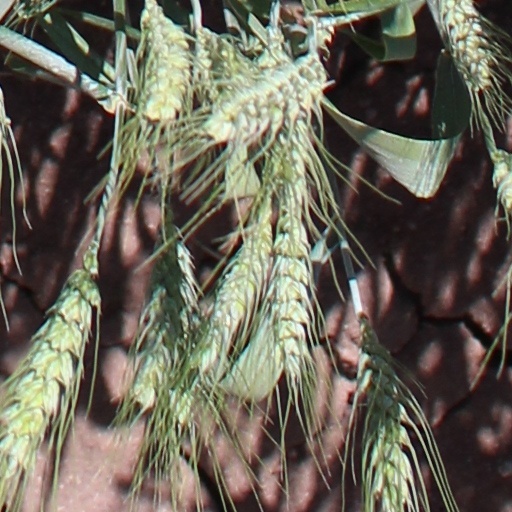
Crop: wheat